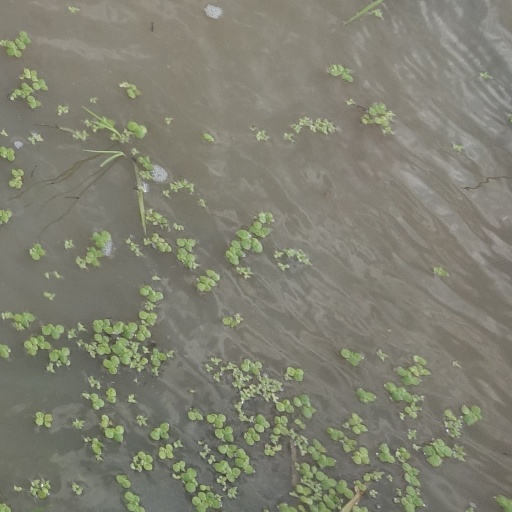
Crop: rice